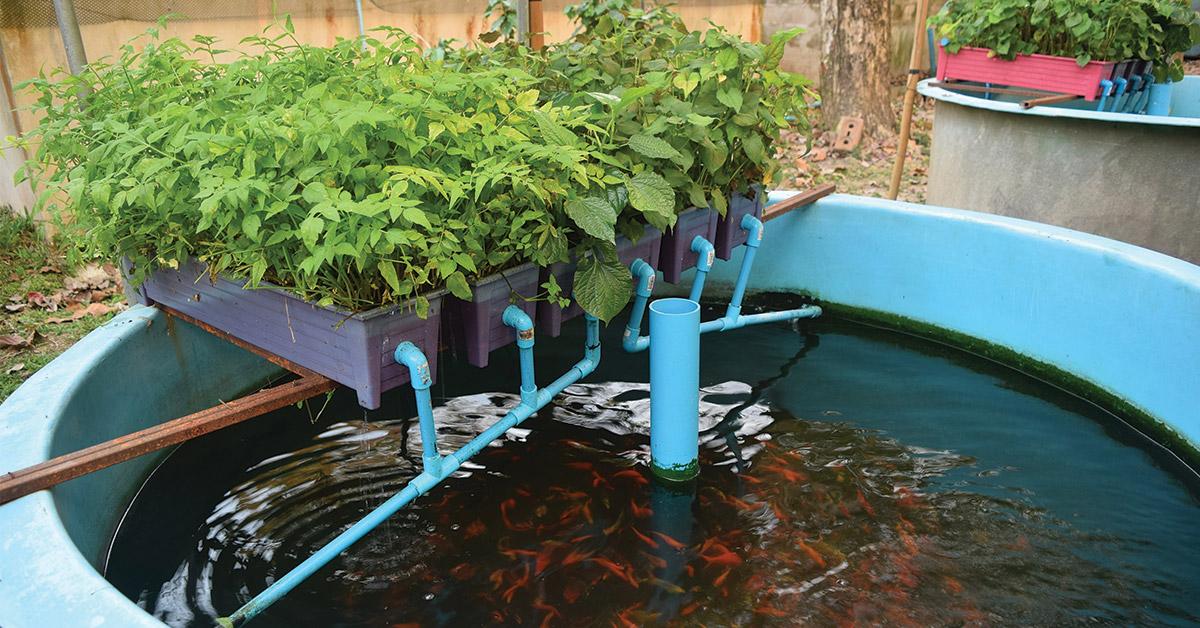
Ufugaji wa samaki wa aina mbalimbali unaofanyika katika kisima kidogo chenye muundo wa duara ndani kukiwa na maji masafi pamoja na mabomba ambayo hutiririsha maji ndani ya kisima hicho.